90 (number)

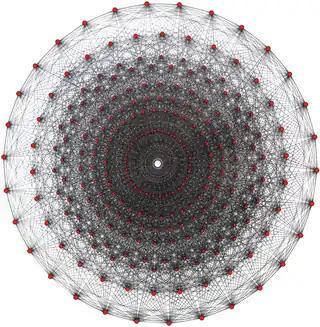
The Witting polytope, with ninety van Oss polytopes

The square of eleven 11 = 121 is the ninetieth indexed composite number, where the sum of integers formula_3 is 65, which in-turn represents the composite index of 90. In the fractional part of the decimal expansion of the reciprocal of 11 in base-10, "90" repeats periodically (when leading zeroes are moved to the end).